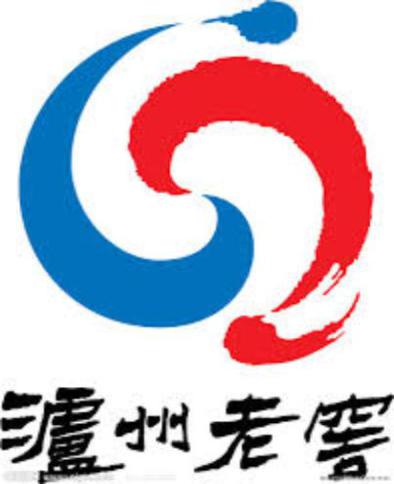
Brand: luzhoulaojiao-2
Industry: Food